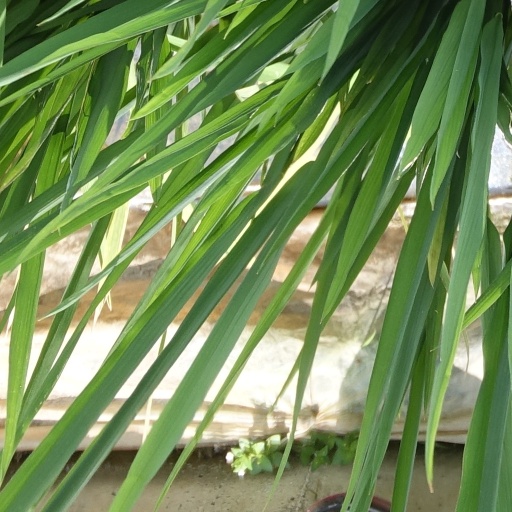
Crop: rice